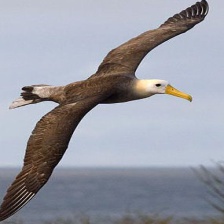
Species: ALBATROSS
Scientific name: DIOMEDEIDAE